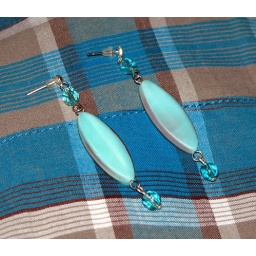
Aqua round fire polished beads accompanying beads in milky mint green glass with a bit of clear pink glass mixed in